Saul

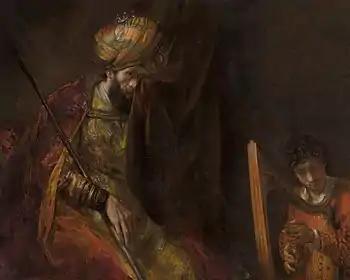
"David Plays the Harp for Saul", by Rembrandt van Rijn, and 1670

After Samuel tells Saul that God has rejected him as king, David, a son of Jesse, from the tribe of Judah, enters the story: from this point on Saul's story is largely the account of his increasingly troubled relationship with David.